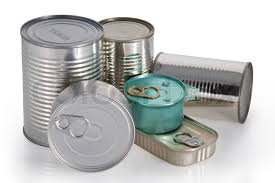
Waste category: metal